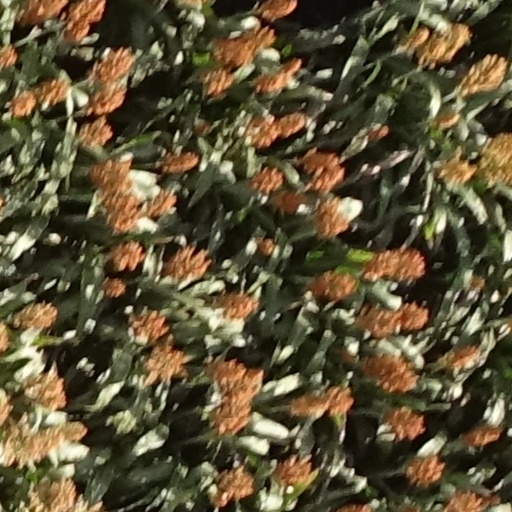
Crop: sorghum